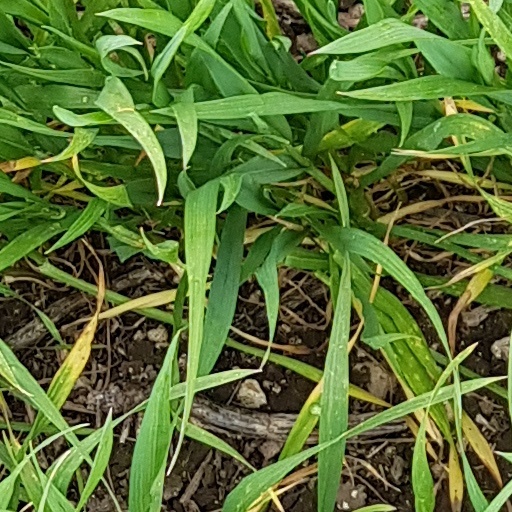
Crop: wheat